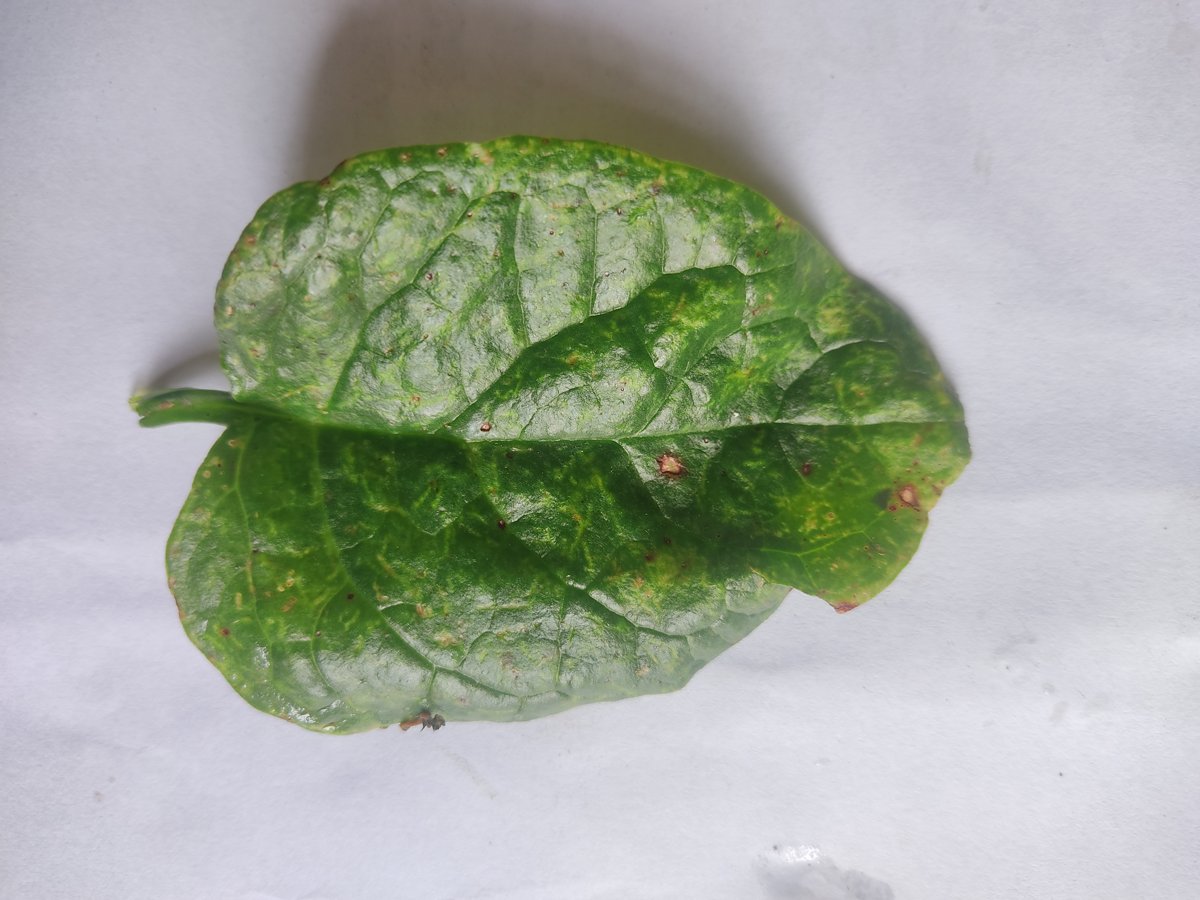
Label: Bacterial-Spot